Untamed Heiress

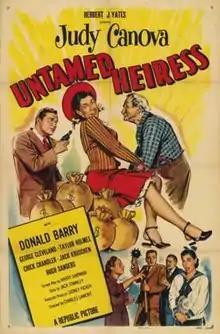
Theatrical release poster

Untamed Heiress is a 1954 American comedy film directed by Charles Lamont, written by Barry Shipman and starring Judy Canova, Don "Red" Barry, George Cleveland, Taylor Holmes, Chick Chandler and Jack Kruschen. It was released on April 1, 1954, by Republic Pictures.